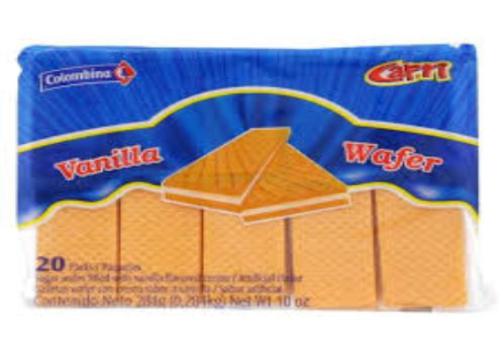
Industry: Food